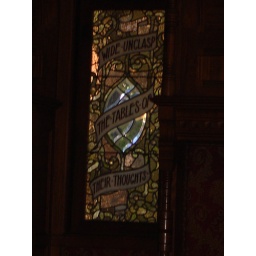
Two stained glass windows in the Grand Ballroom bear quotes from different Shakespeare plays.